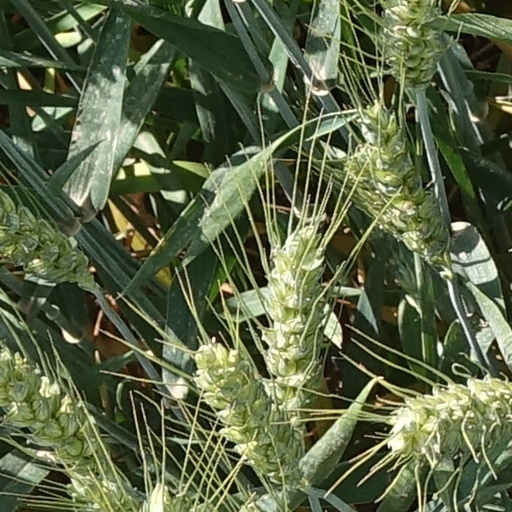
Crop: wheat